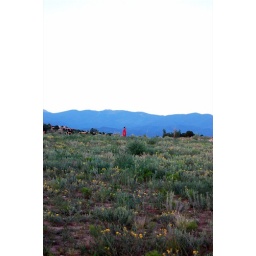
I noticed and I like this red shirt in the middle of nowhere, almost.